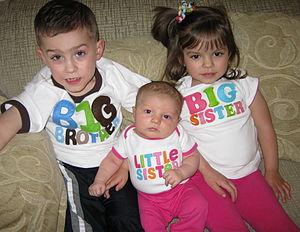
La Journée des frères et sœurs est une date commémorative où on honore et célèbre les frères et sœurs. Cette date existe déjà un peu partout dans le monde.